Economy of Ghana

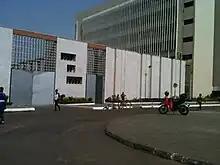
Bank of Ghana

The real estate and housing market has become an important and strategic economic sector, particularly in the urban centres of south Ghana such as Accra, Kumasi, Sekondi-Takoradi and Tema. However, many of its citizens particularly those in Accra cannot afford the housing prices which is a trait of most major cities globally particularly in the West. Kumasi is growing at a faster rate than Accra, and there is less competition in its real estate market. The gross rental income tax of Ghana is withheld at 10%, capital gains are taxed at 15% with a 5% gift tax imposed on the transfer of properties and Ghana's real estate market is divided into 3 areas: public sector real estate development, emerging private sector real estate development, and private individuals. The activities of these 3 groups are facilitated by the Ghanaian banks and the primary mortgage market which has demonstrated enormous growth potential. Recent developments have given birth to a boom in the construction sector, including the housing and public housing sector generating and injecting billions of dollars annually into the Ghanaian economy. The real estate market investment perspective and attraction comes from Ghana's tropical location and robust political stability. An increasing number of the Ghanaian populace are investing in properties, and the Ghana government is empowering the private sector in the real estate direction.